Nemapogon granella

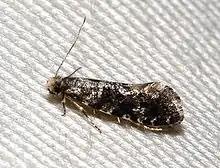
"Nemapogon domesticella" would be the name for the Austrian populations (shown: adult from Graz, Styria), but these moths are not consistently distinct from northern "N. granella"

The supposed subspecies "nigra" form Belgium has turned out to be a chance form, rather than a distinct population.